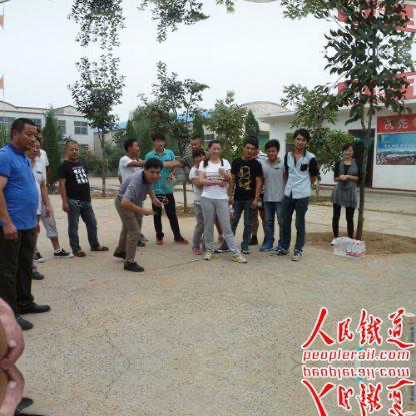
Objects in the image:
label: head
label: head
label: head
label: head
label: head
label: head
label: head
label: head
label: head
label: head
label: head
label: head
label: head